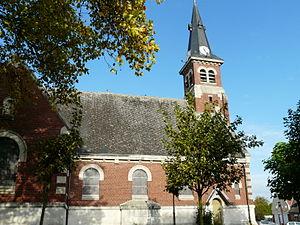
L'église d'Epehy
Épehy est une commune française située dans le département de la Somme en région Hauts-de-France.
L'église Saint-Nicolas d'Épehy est située sur le territoire de la commune d'Épehy dans le département de la Somme au nord-est de Péronne.